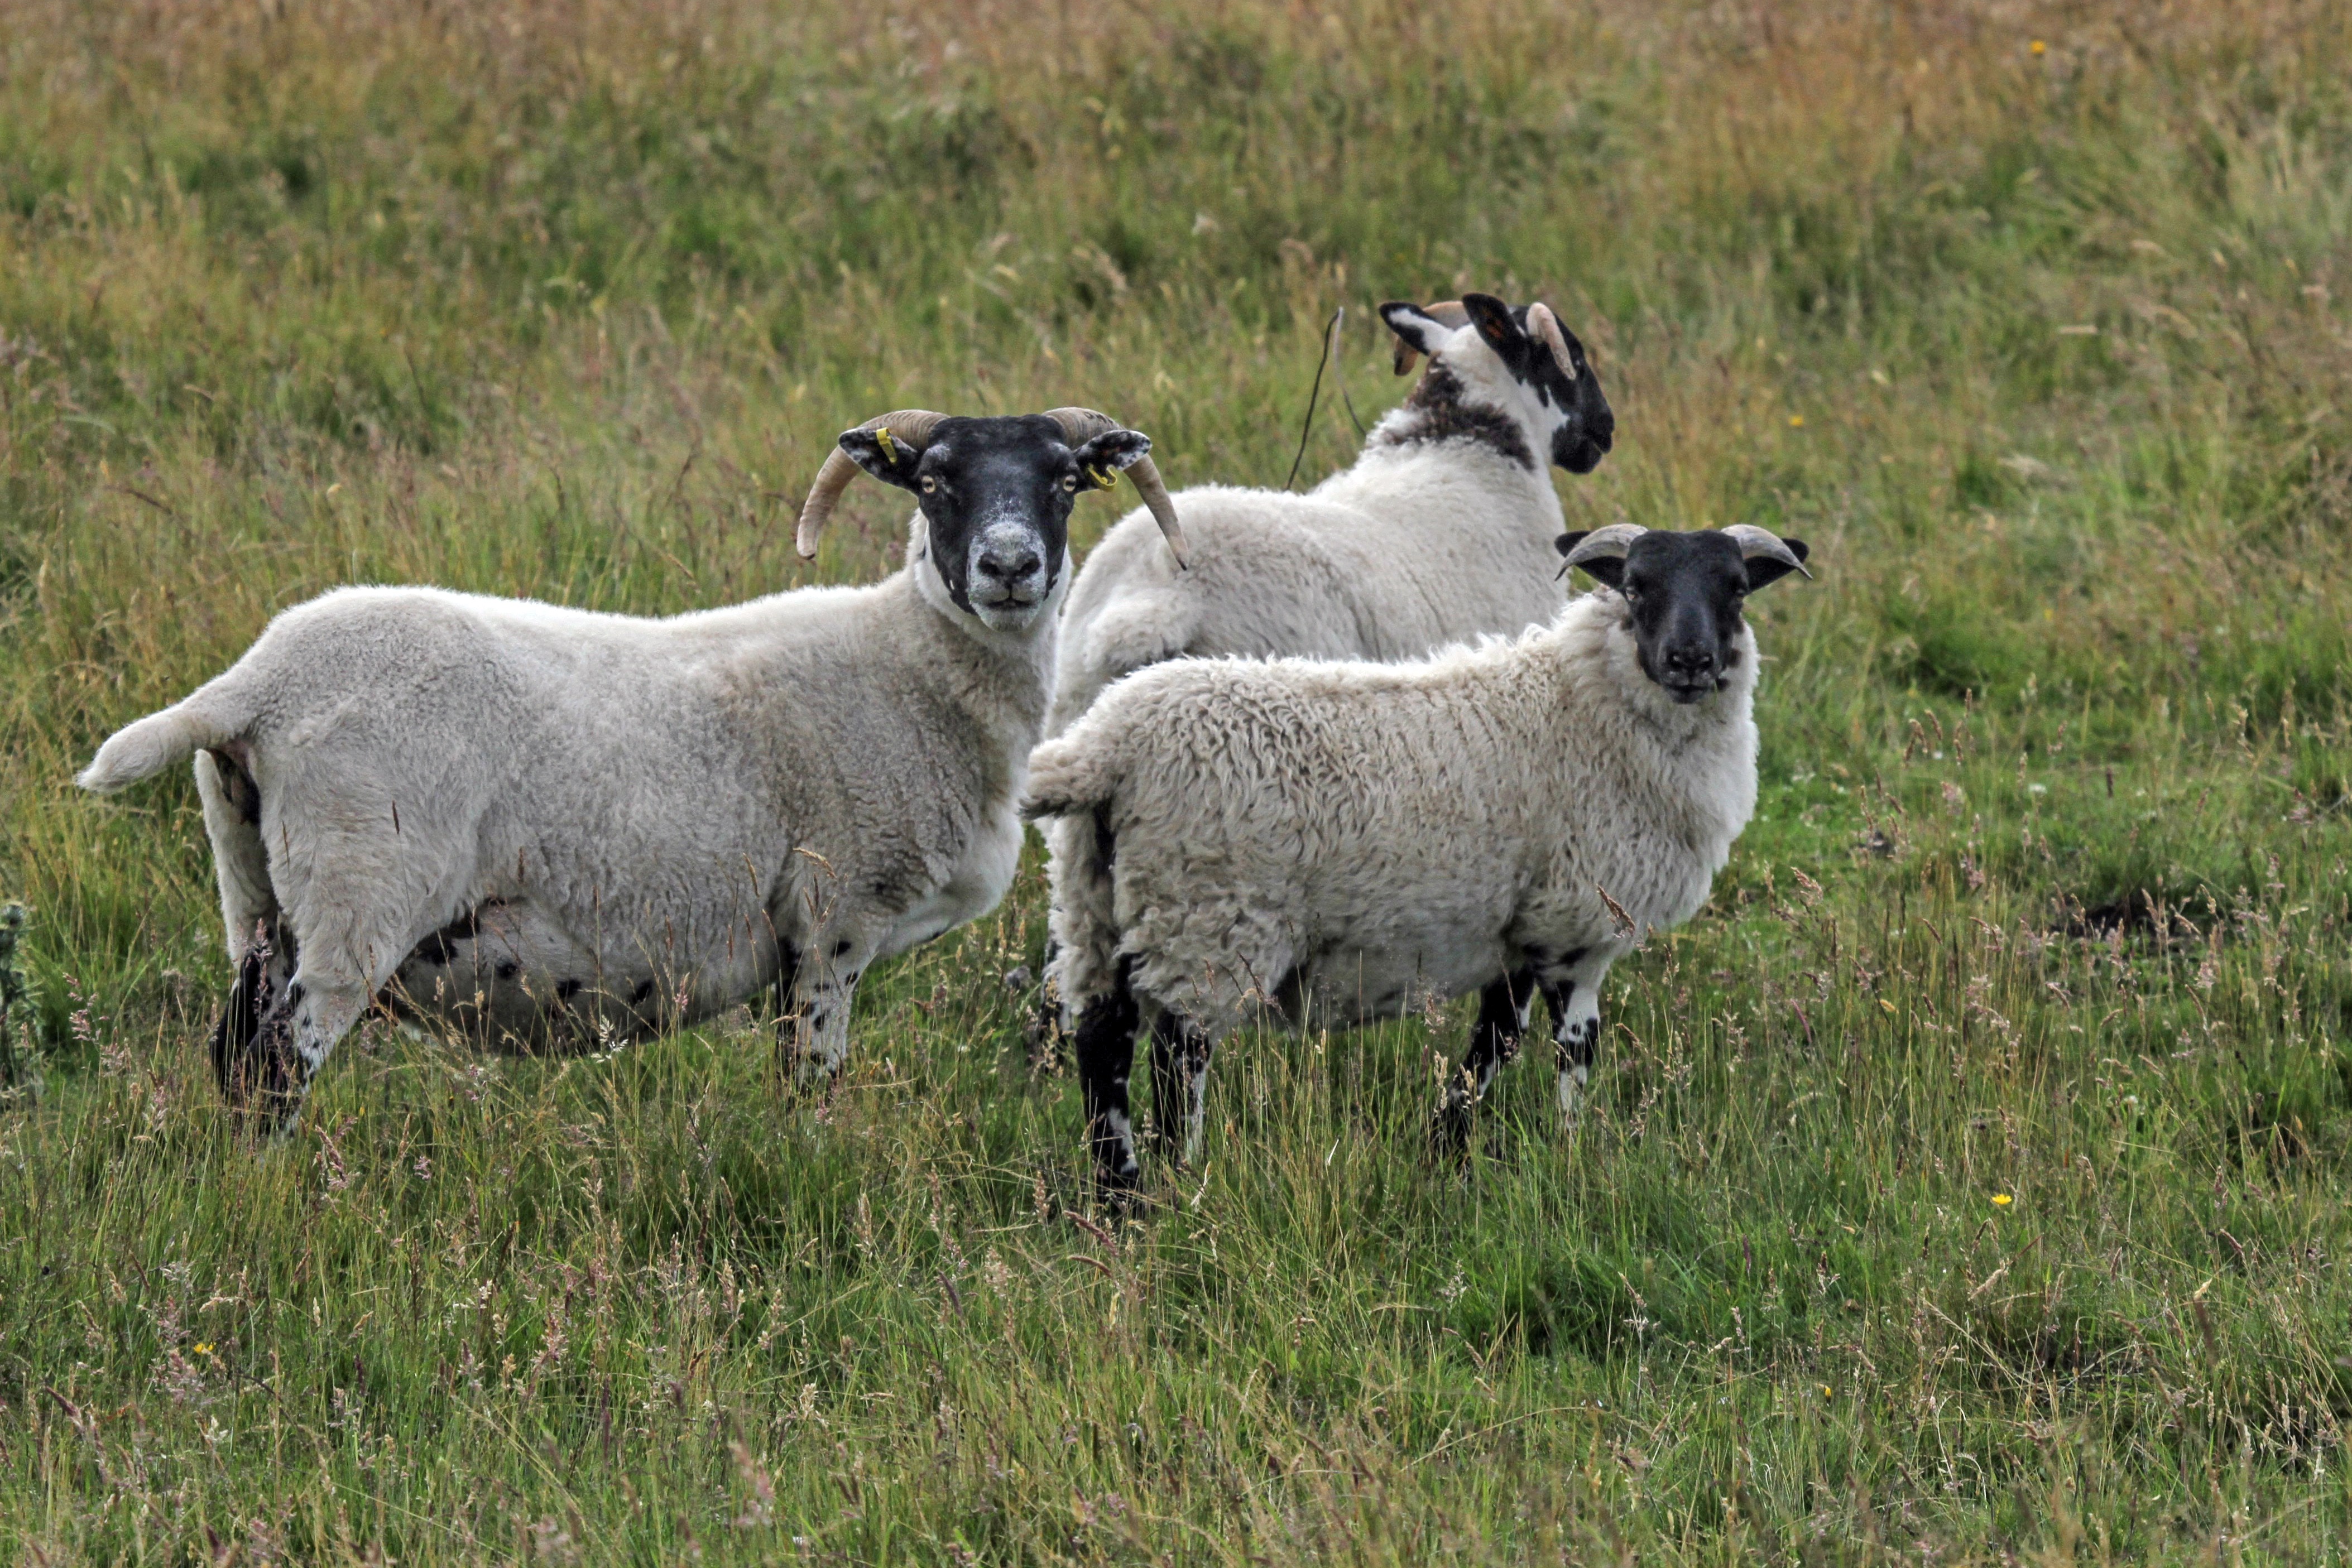
meadow, wildlife, herd, pasture, grazing, sheep, mammal, fauna, grassland, vertebrate, sheeps, scotland, horns, united kingdom, highlands and islands, scottish blackface, cow goat family